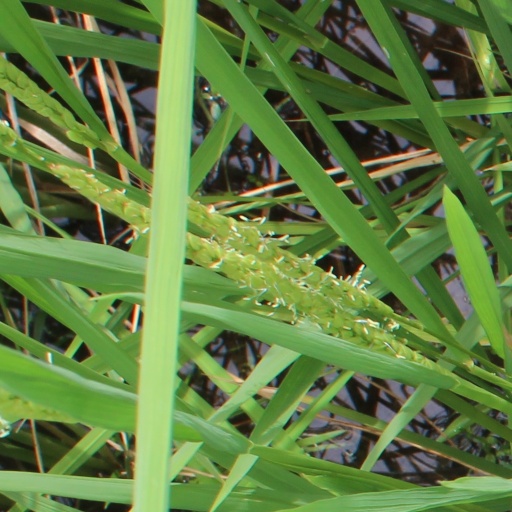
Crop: rice